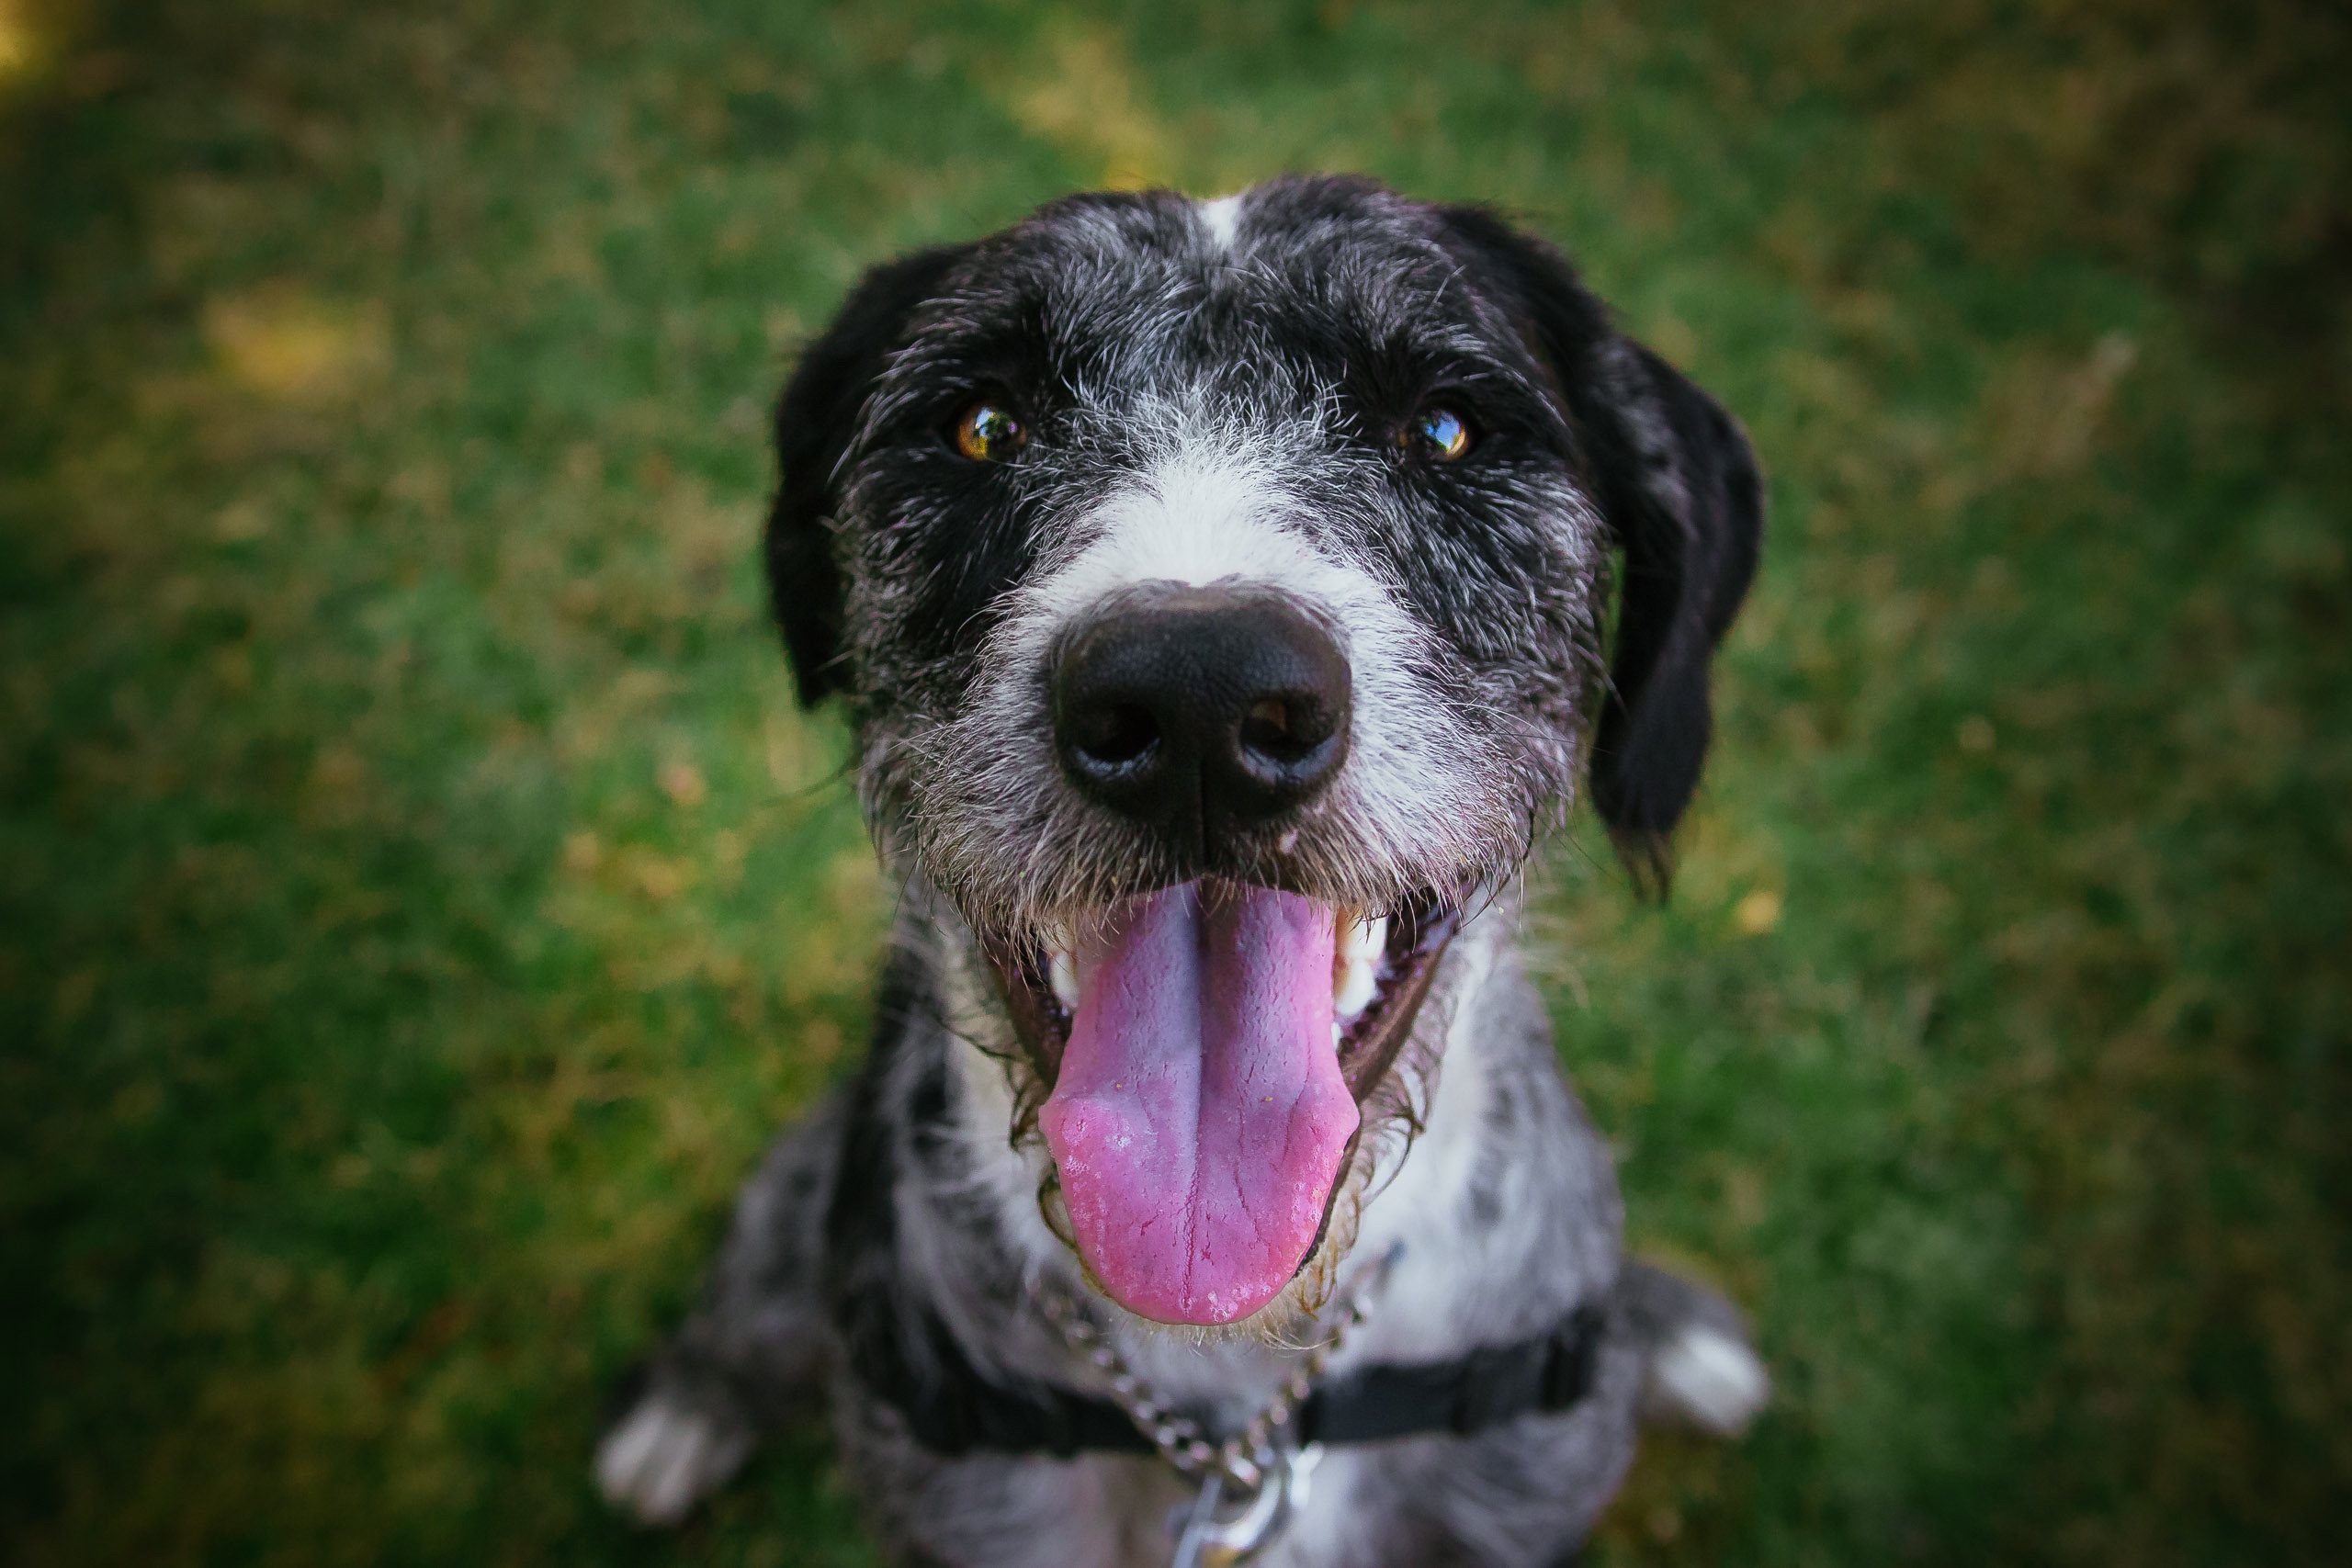
dog, mammal, vertebrate, dog breed, dog like mammal, german wirehaired pointer